Banteay Meanchey province

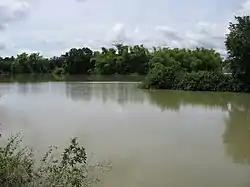
Small lake in Serei Saophoan.

The area was part of the extensive Khmer Empire. Its most notable remains is the Banteay Chhmar temple in the north of the province, built in 12th century towards the 13th century. Other lesser known temples are the Banteay Neang and Banteay Torp temples.